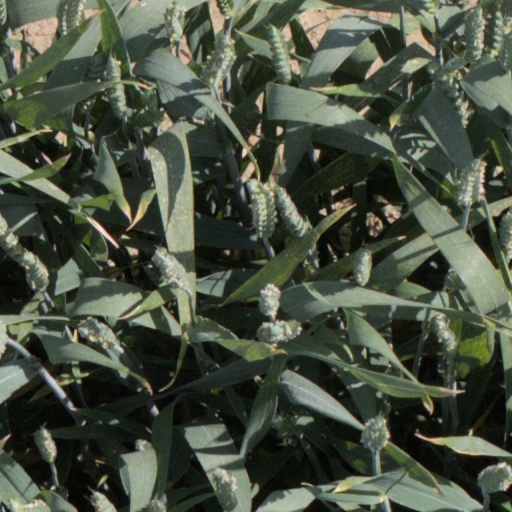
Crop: wheat